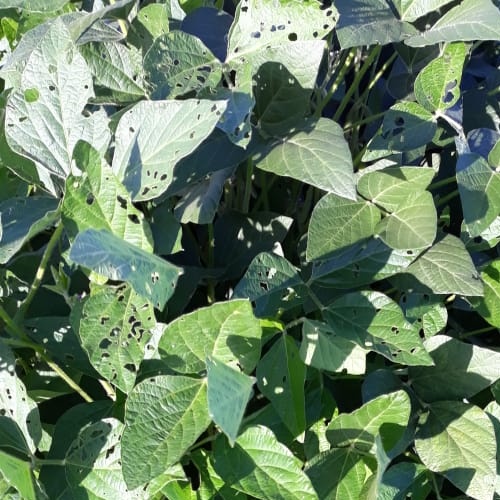
Label: Diabrotica_speciosa